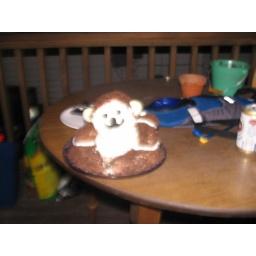
Molly made me a monkey cake upon my return!